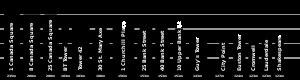
La liste des plus hautes structures de Londres regroupe et classe par hauteur les plus hauts gratte-ciel, bâtiments et structures situés dans la ville de Londres, capitale du Royaume-Uni. La construction actuellement la plus élevée de la capitale britannique est le gratte-ciel Shard London Bridge, achevé en 2012 et qui atteint 310 mètres. Sa taille en fait le plus haut bâtiment du Royaume-Uni et d'Europe. La seconde est le One Canada Square, érigé en 1991 dans le quartier d'affaires de Canary Wharf. Sa hauteur est de 235 mètres, ce qui le place à la quinzième place du classement des bâtiments les plus hauts d'Europe. La troisième plus haute structure de la ville est l'émetteur de Crystal Palace, construit en 1950 et point de diffusion principal de la télévision pour Londres. Surnommé, au regard de sa forme architecturale, la « Tour Eiffel de Londres », il s'élève à 222 mètres de hauteur.